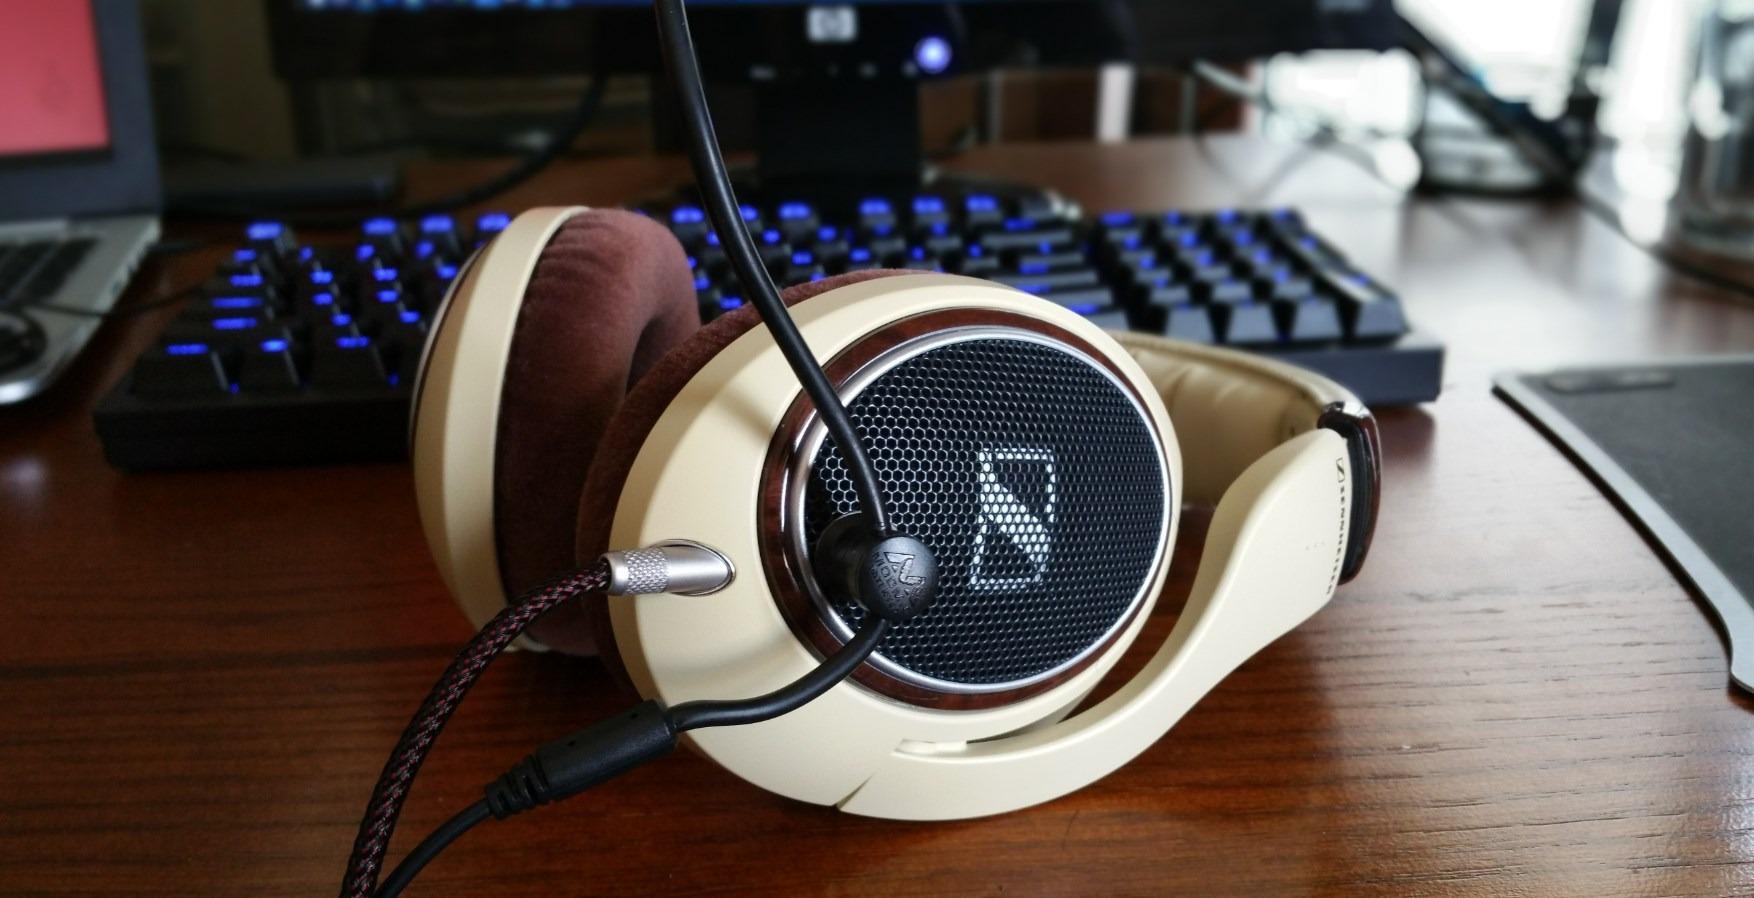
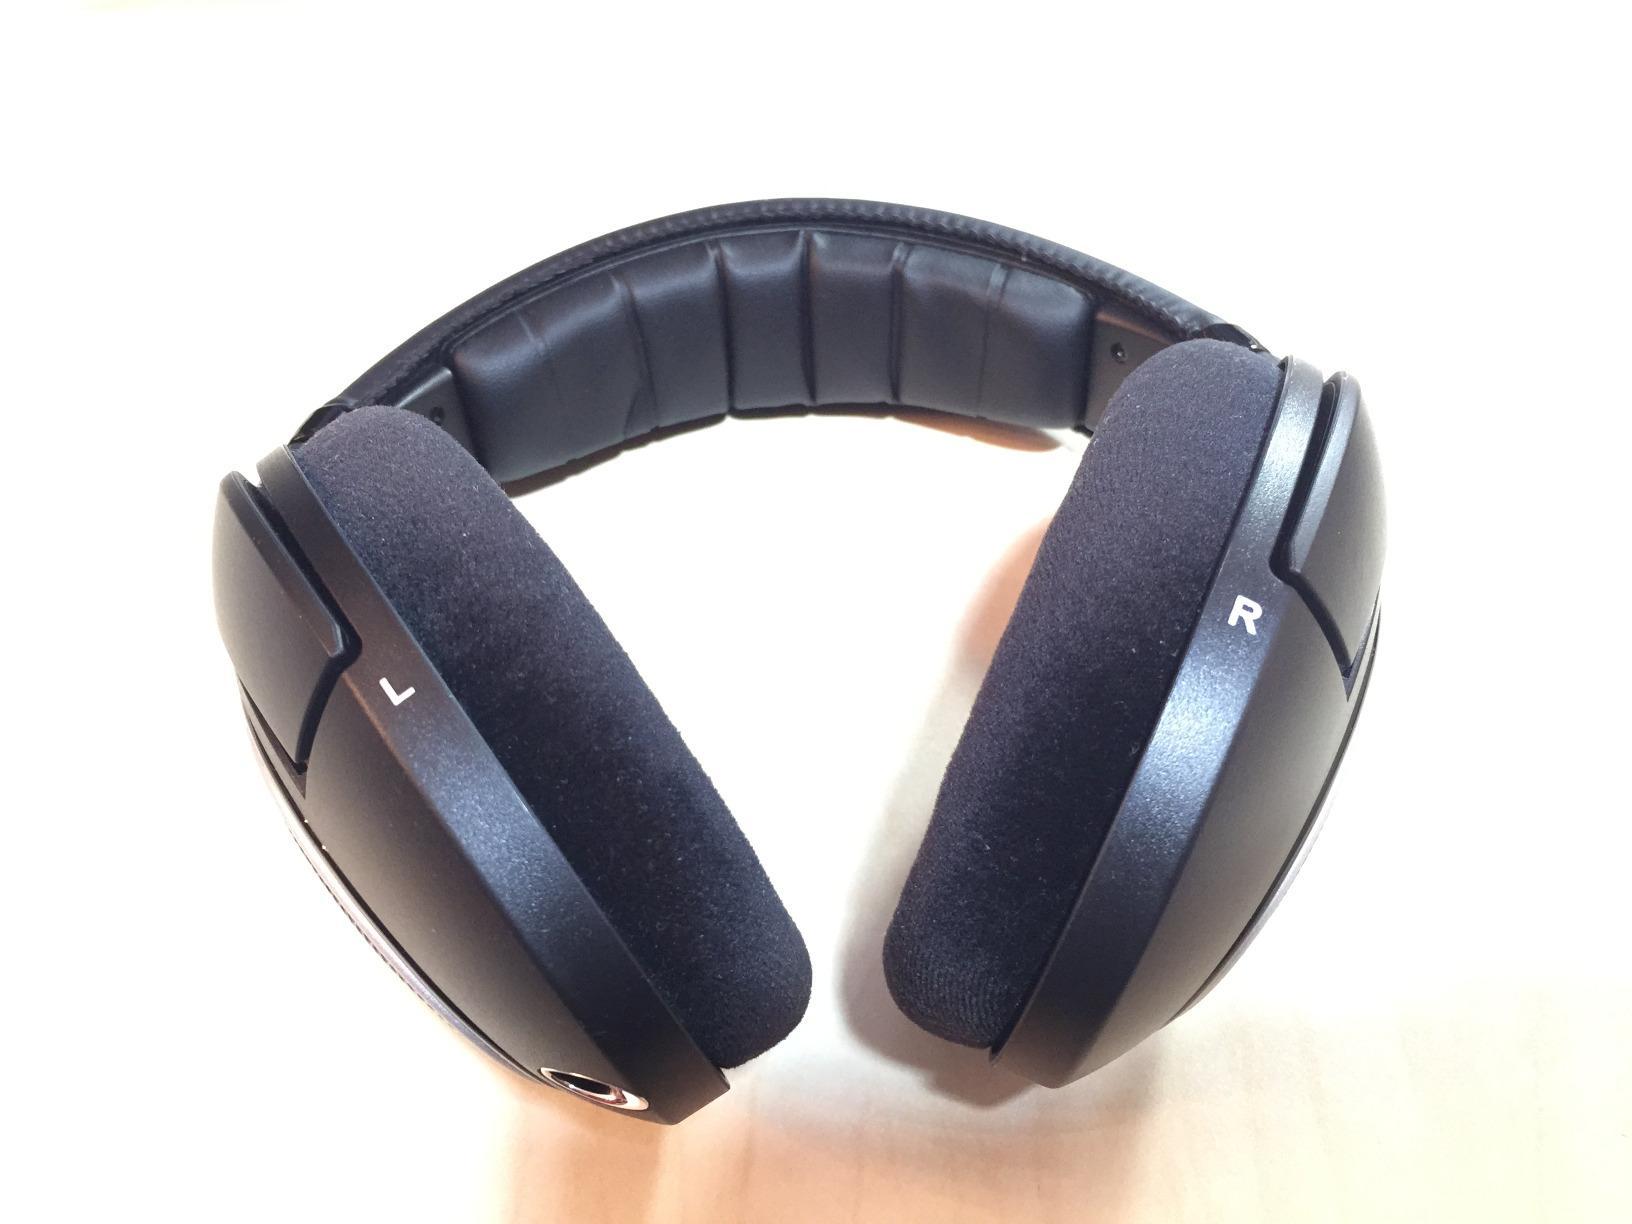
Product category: headphones
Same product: no